Richard Hakluyt

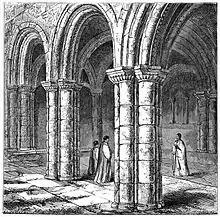
The Norman chapter house of Bristol Cathedral (engraving from 1882). Hakluyt was a member of the chapter.

Hakluyt's first publication was one that he wrote himself, "Divers Voyages Touching the Discoverie of America and the Ilands Adjacent unto the Same, Made First of all by our Englishmen and Afterwards by the Frenchmen and Britons" (1582).